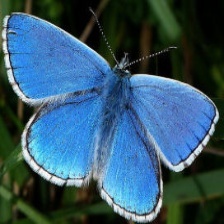
Species: ADONIS
Butterfly family (ImageNet category): lycaenid_butterfly